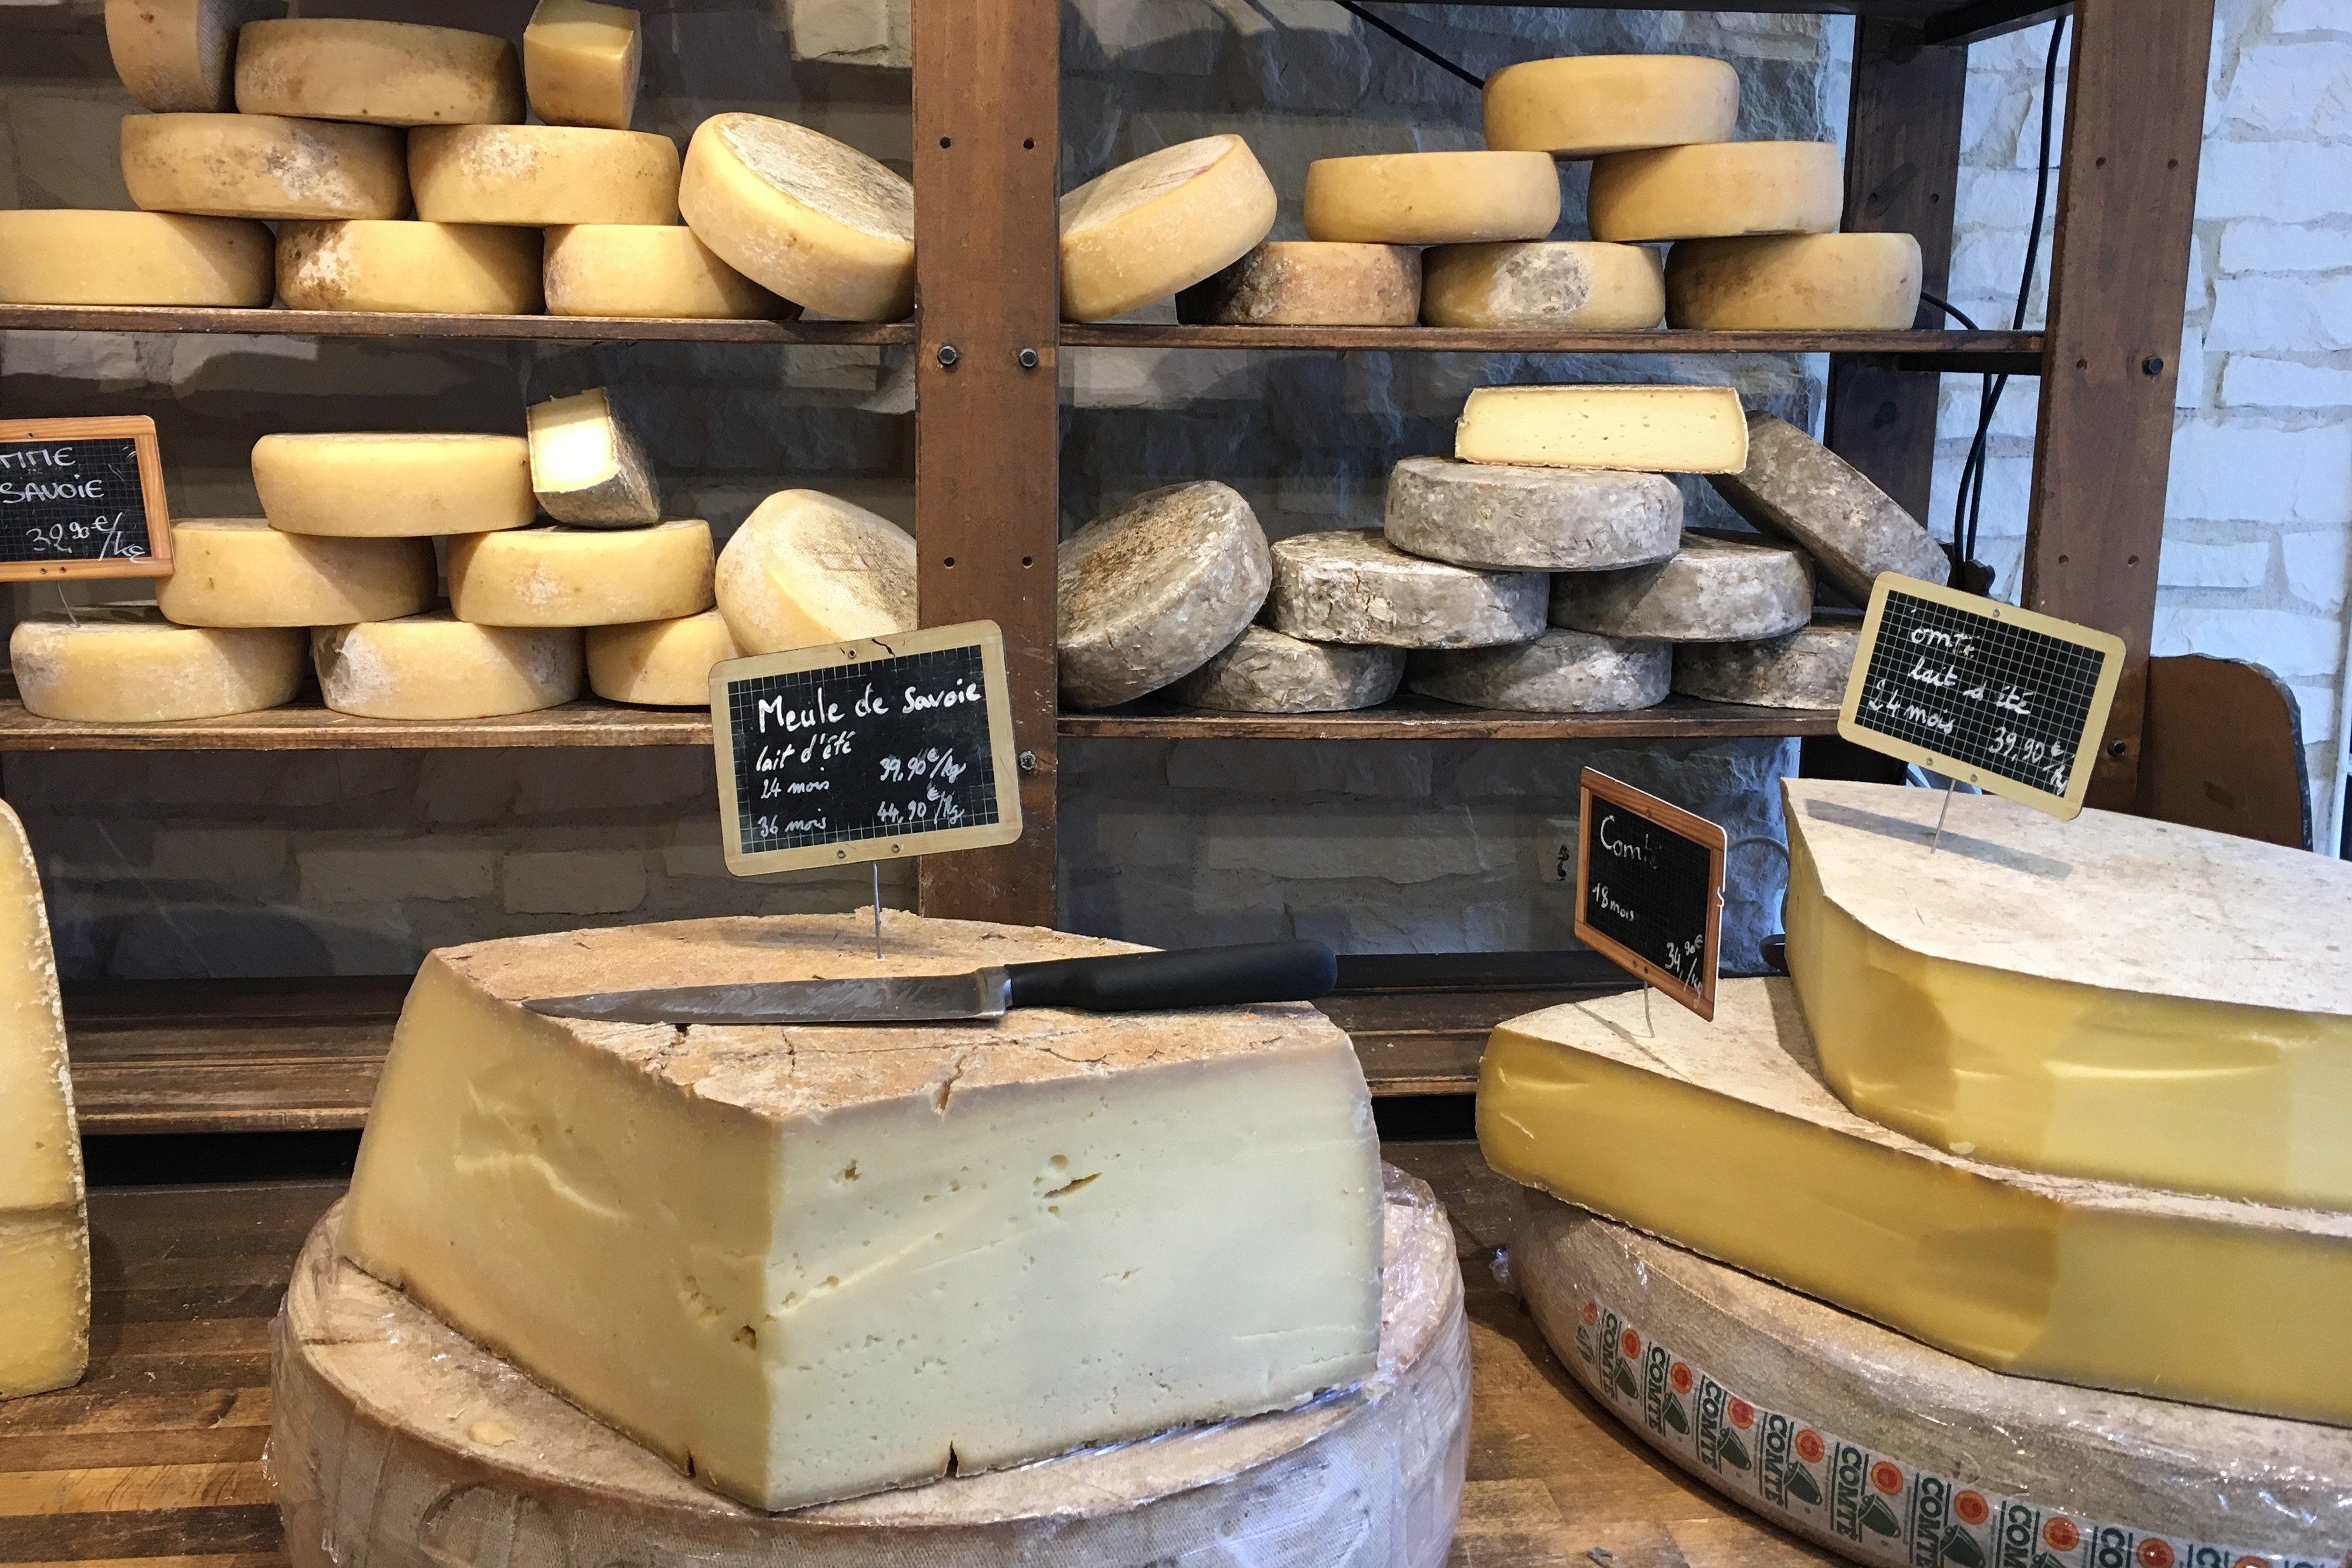
gruy re cheese, parmigiano reggiano, Cheesemaking, cheese, grana padano, Montasio, dairy, pecorino romano, provolone, inventory, processed cheese